Bundesautobahn 44

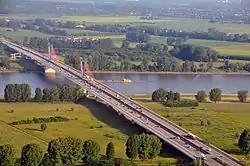
"Flughafenbrücke" ("airport bridge") across the Rhine between Krefeld and Düsseldorf Airport

Near Kassel, the Autobahn will be extended to Thuringia. The following sections are planned: